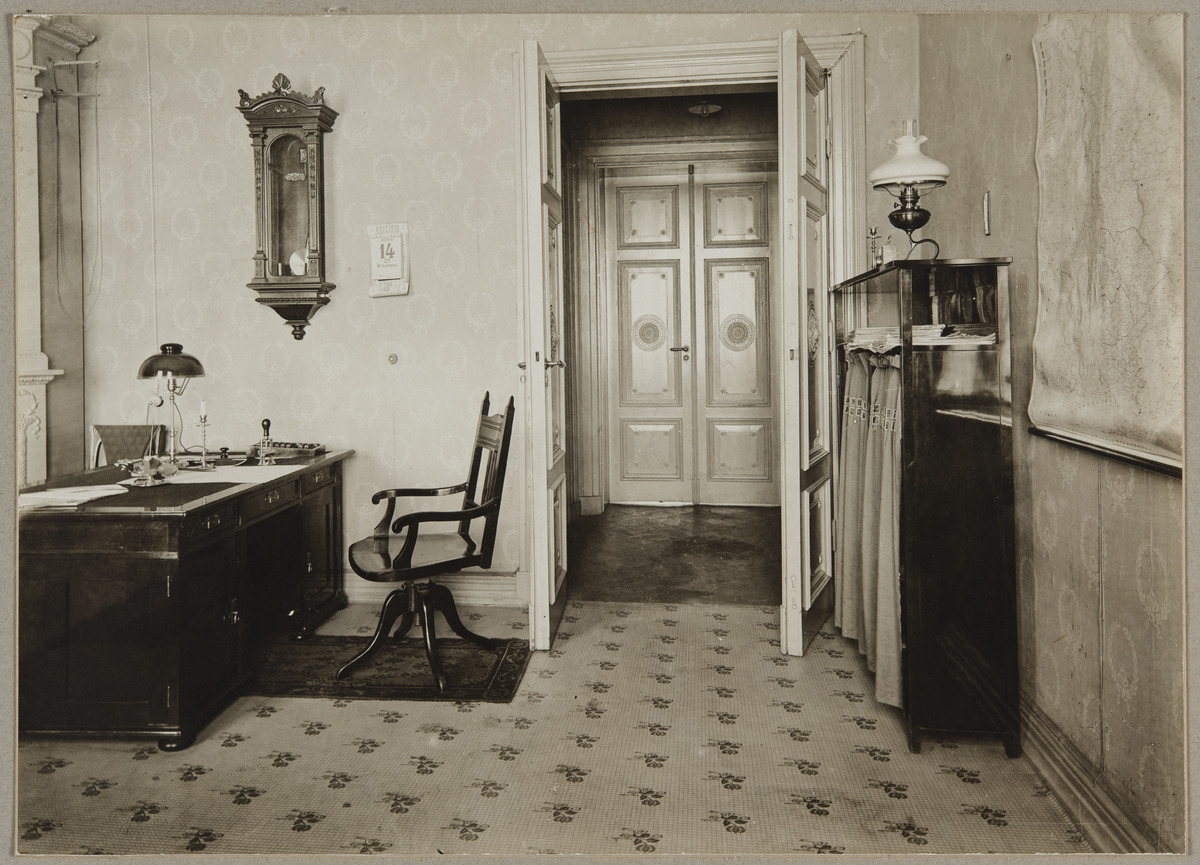
Senaatintalon, eli valtioneuvoston työhuone
sisällön kuvaus: Senaatintalon, eli valtioneuvoston työhuone. mustavalkoinen
Ajankohta: kuvausaika 19060214 tai 19060227
Paikka: Suomi, Uusimaa, Helsinki, Kruununhaka Helsinki, Snellmaninkatu 1
Aiheet: hallinto, hallintorakennukset, linna, työhuoneet, toimistot, kalusteet